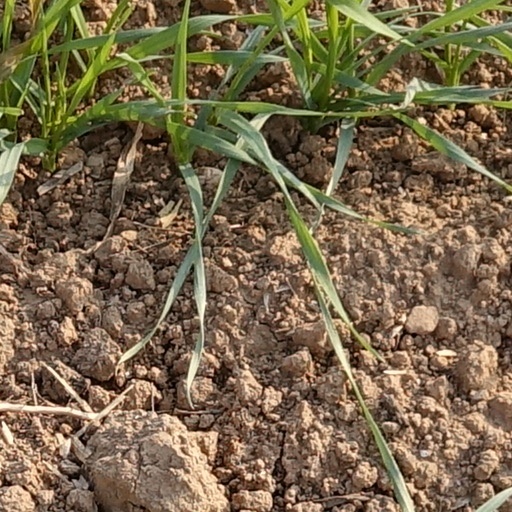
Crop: wheat